Pininfarina Sintesi

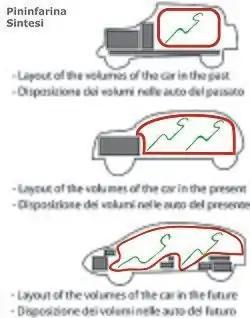
Pininfarina Sintesi - Study of the layout of the volumes

The Pininfarina Sintesi was a 4-door 4-seat shooting-brake. The concept was born from the manufacturer's view of interpreting the car of the future. With the Sintesi, Pininfarina introduced concepts including "Liquid Packaging" and "Transparent Mobility":